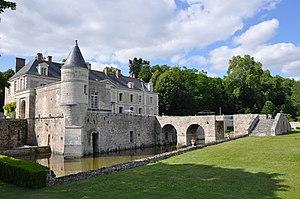
Chateau de Saint Denis sur Loire
Le château de Saint-Denis-sur-Loire est un château de la Loire français situé en Val de Loire, sur la commune de Saint-Denis-sur-Loire, dans le département de Loir-et-Cher, région Centre-Val de Loire. Inscrit et classé aux Monuments historiques, ce château fut agrandi au XIIIᵉ siècle dans un style médiéval et évolua avec la Renaissance et le XVIIIᵉ siècle vers un style plus classique.
Saint-Denis-sur-Loire est une commune française située dans le département du Loir-et-Cher, en région Centre-Val de Loire.
Cet article recense les monuments historiques de Loir-et-Cher, en France.